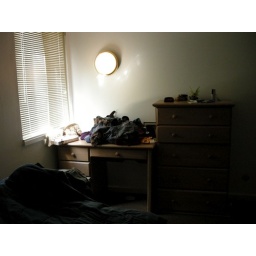
desk, bureau, window, and light; the wall w/ door in closets is to my right